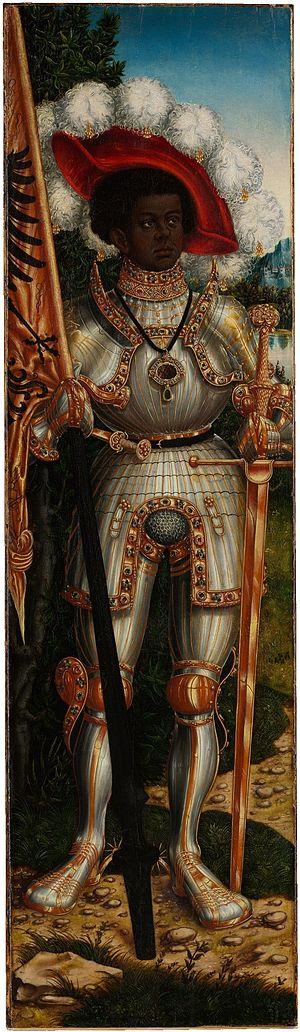
Lucas Maler, dit Lucas Cranach l’Ancien, né le 4 octobre 1472 à Kronach et mort le 16 octobre 1553 à Weimar, est un peintre et graveur de la Renaissance allemande.